Nikolay Durakov

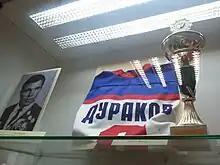

Nikolay Aleksandrovich Durakov (5 December 1934 – 9 March 2024) was a Soviet bandy player from SKA-Sverdlovsk. He was a seven times world champion. Durakov died on 9 March 2024, at the age of 89.